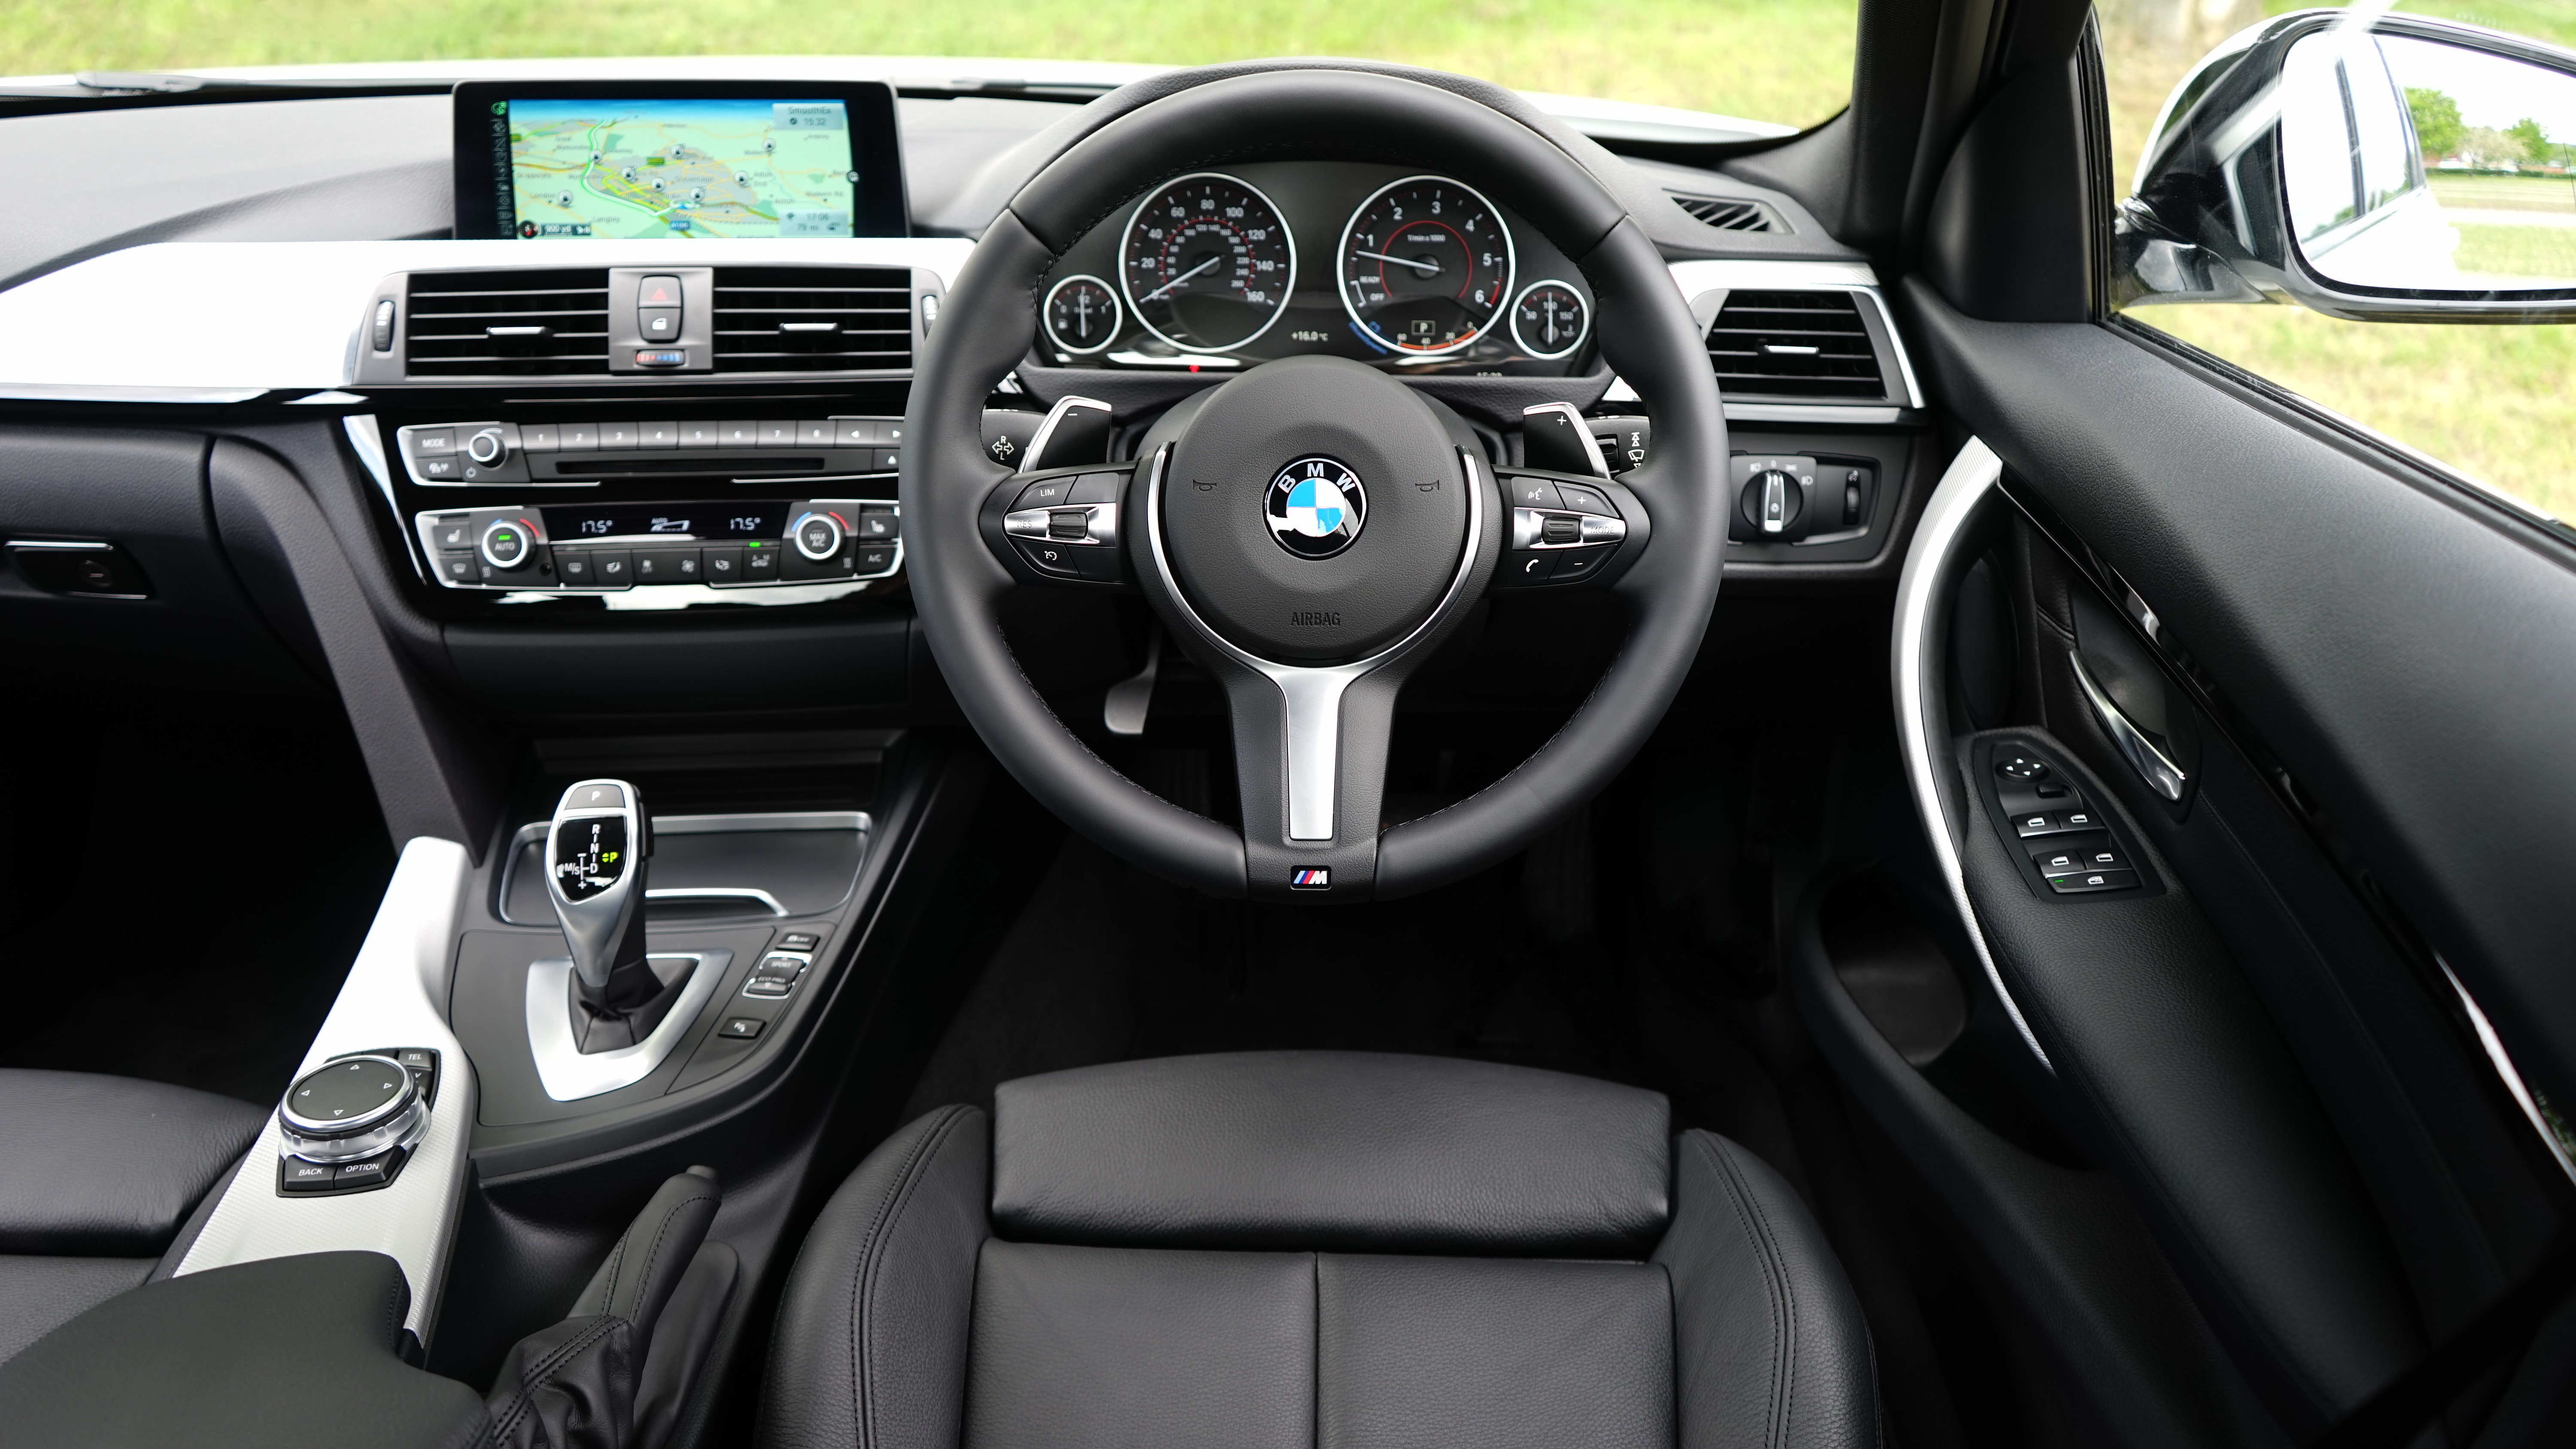
car, wheel, automobile, vehicle, steering wheel, dashboard, speedometer, sports car, car interior, sedan, bmw, convertible, coupe, land vehicle, automobile make, automotive exterior, automotive design, luxury vehicle, executive car, bmw 3 series e90, sports sedan, bmw 3 series f30, personal luxury car, bmw 3 series gran turismo, bmw 6 series, bmw x1, bmw x3